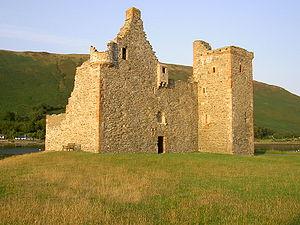
Cette liste recense les principaux châteaux du council area du North Ayrshire en Écosse.
L'île d'Arran est la plus grande île du Firth of Clyde, en Écosse, et, avec une superficie de 432 km², la septième plus grande île écossaise. Arran fait partie de l'autorité unitaire du North Ayrshire et, d'après le recensement de 2011, sa population s'élève à 4 629 habitants. Bien qu'elle soit couramment associée aux Hébrides, avec lesquelles elle partage beaucoup de points communs sur les plans physique et culturel, ces dernières sont localisées au nord et à l'ouest de la péninsule du Kintyre. Arran est montagneuse et a été décrite comme le paradis des géologues.
Le château de Lochranza est une maison-tour en forme de L située sur un promontoire dans le centre du village de Lochranza, dans le nord de l'île d'Arran en Écosse. La plus grande partie du château actuel a été construite au XVIᵉ siècle.